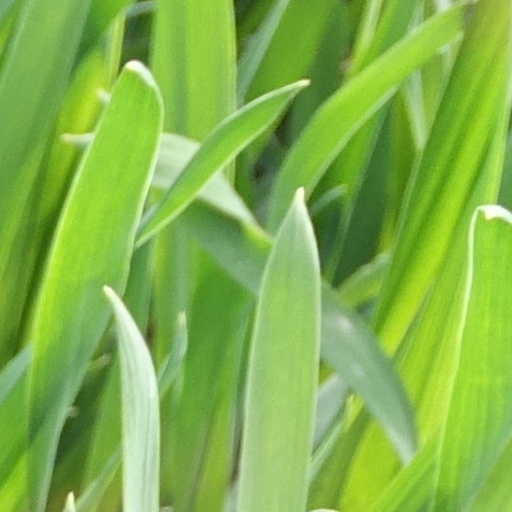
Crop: wheat